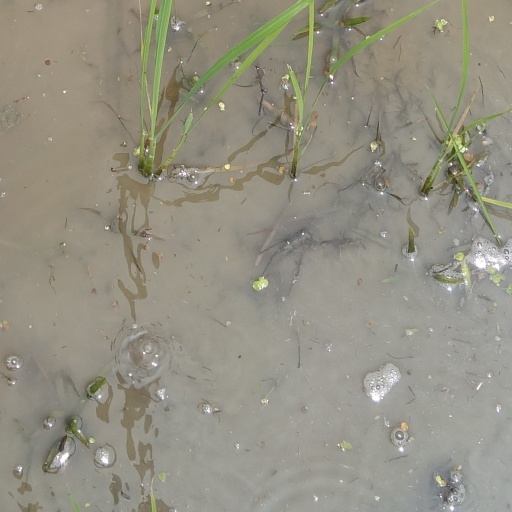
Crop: rice